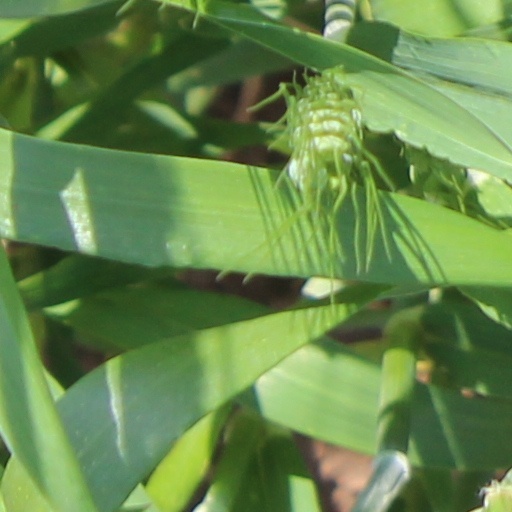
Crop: wheat